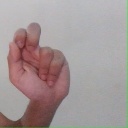
अक्षर: ढ